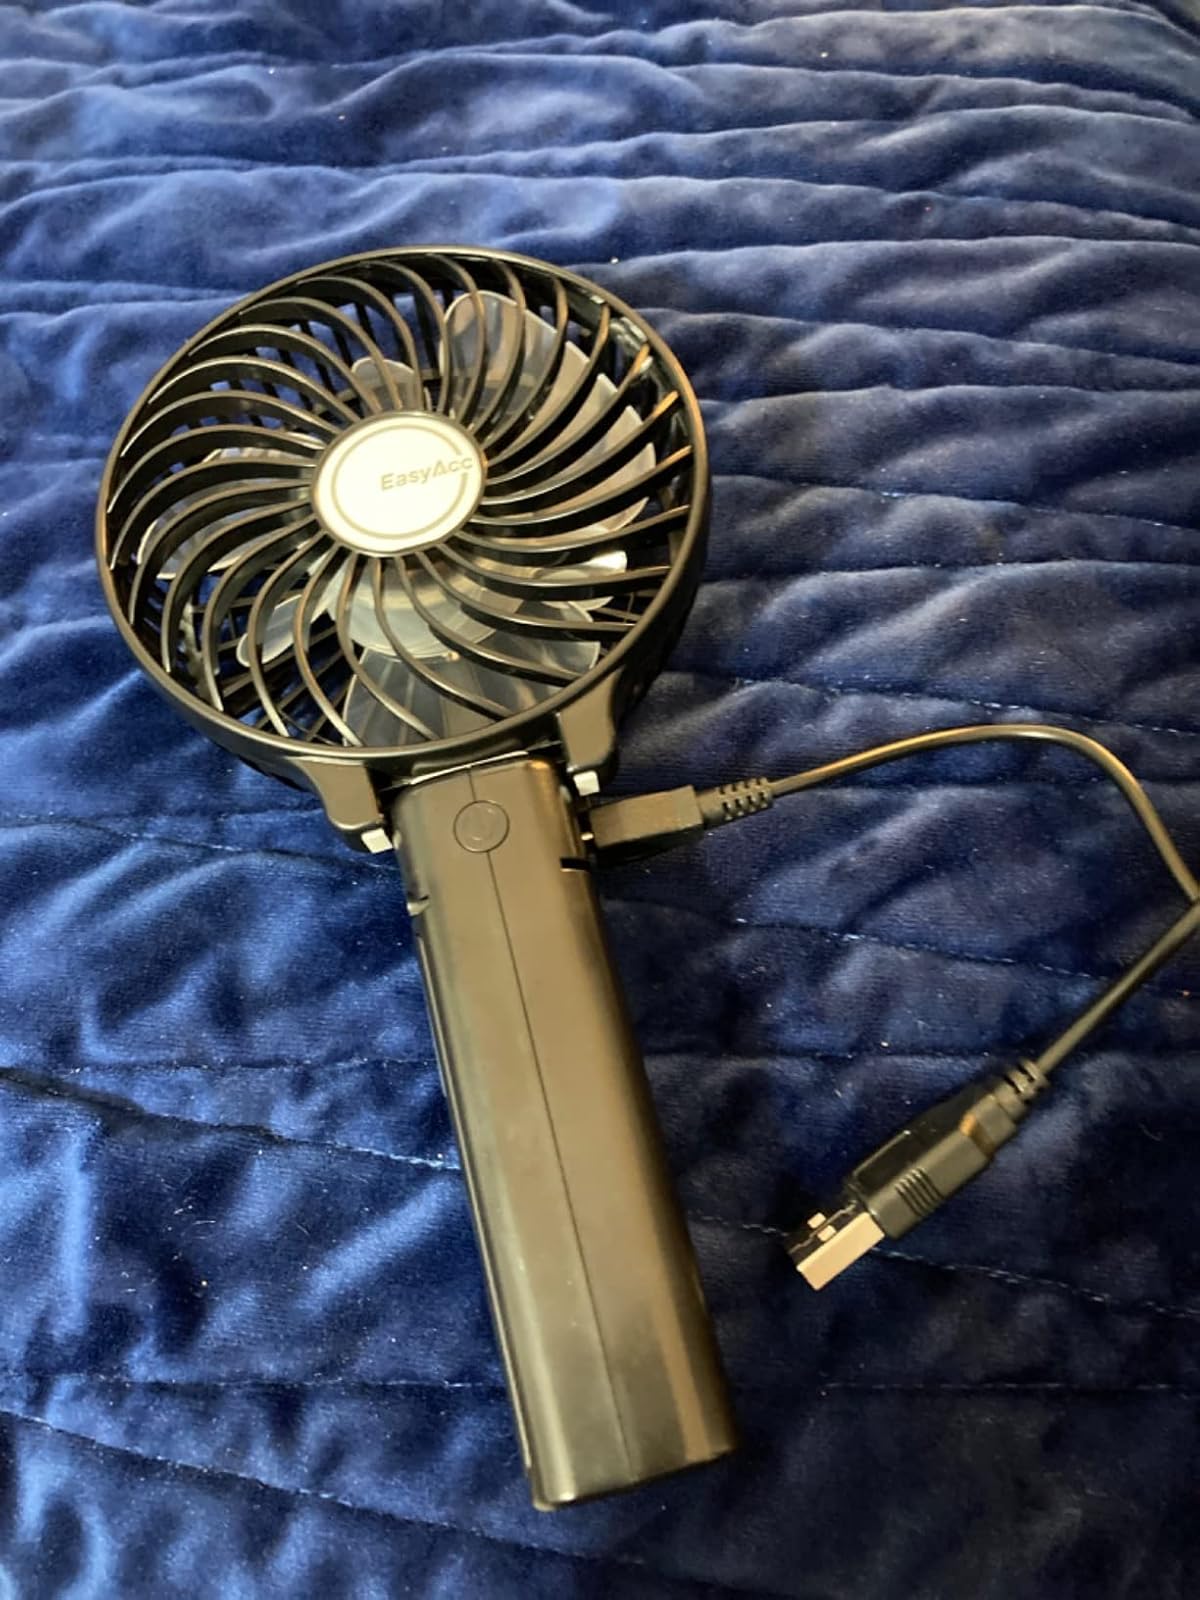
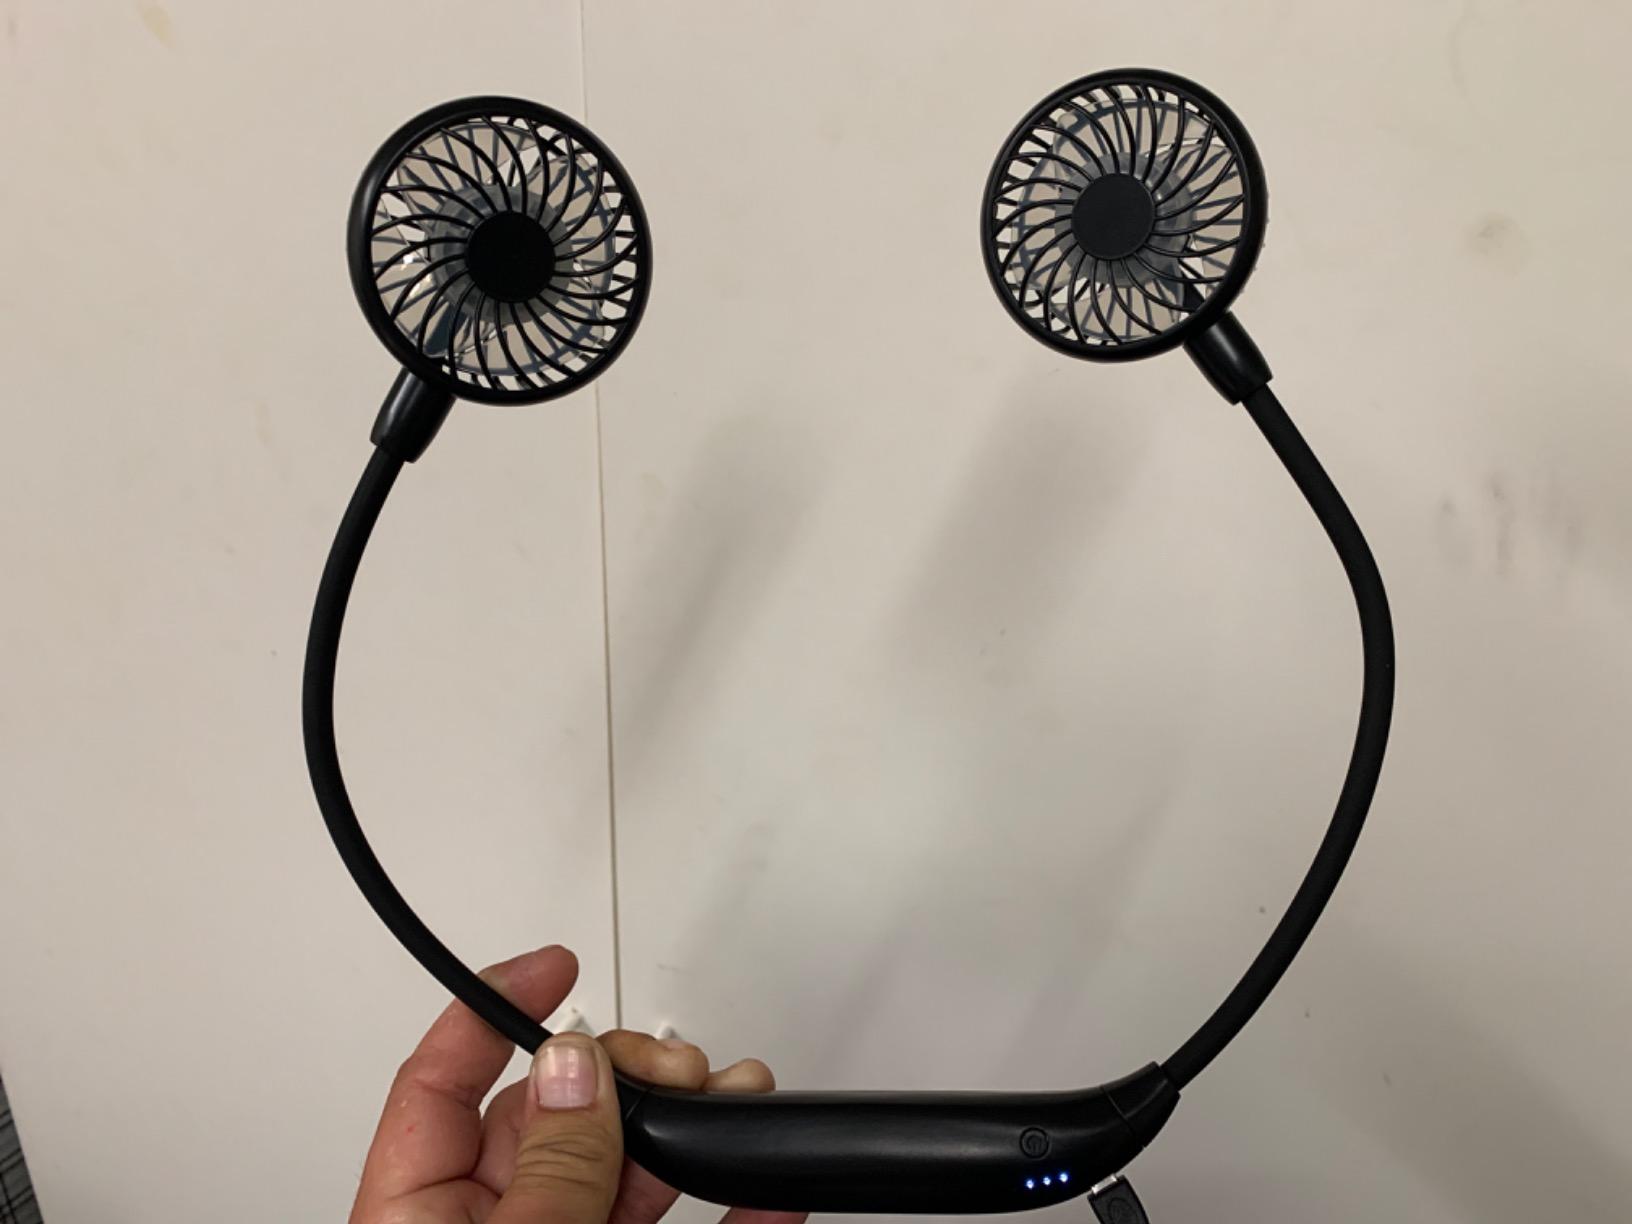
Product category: fan
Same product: no